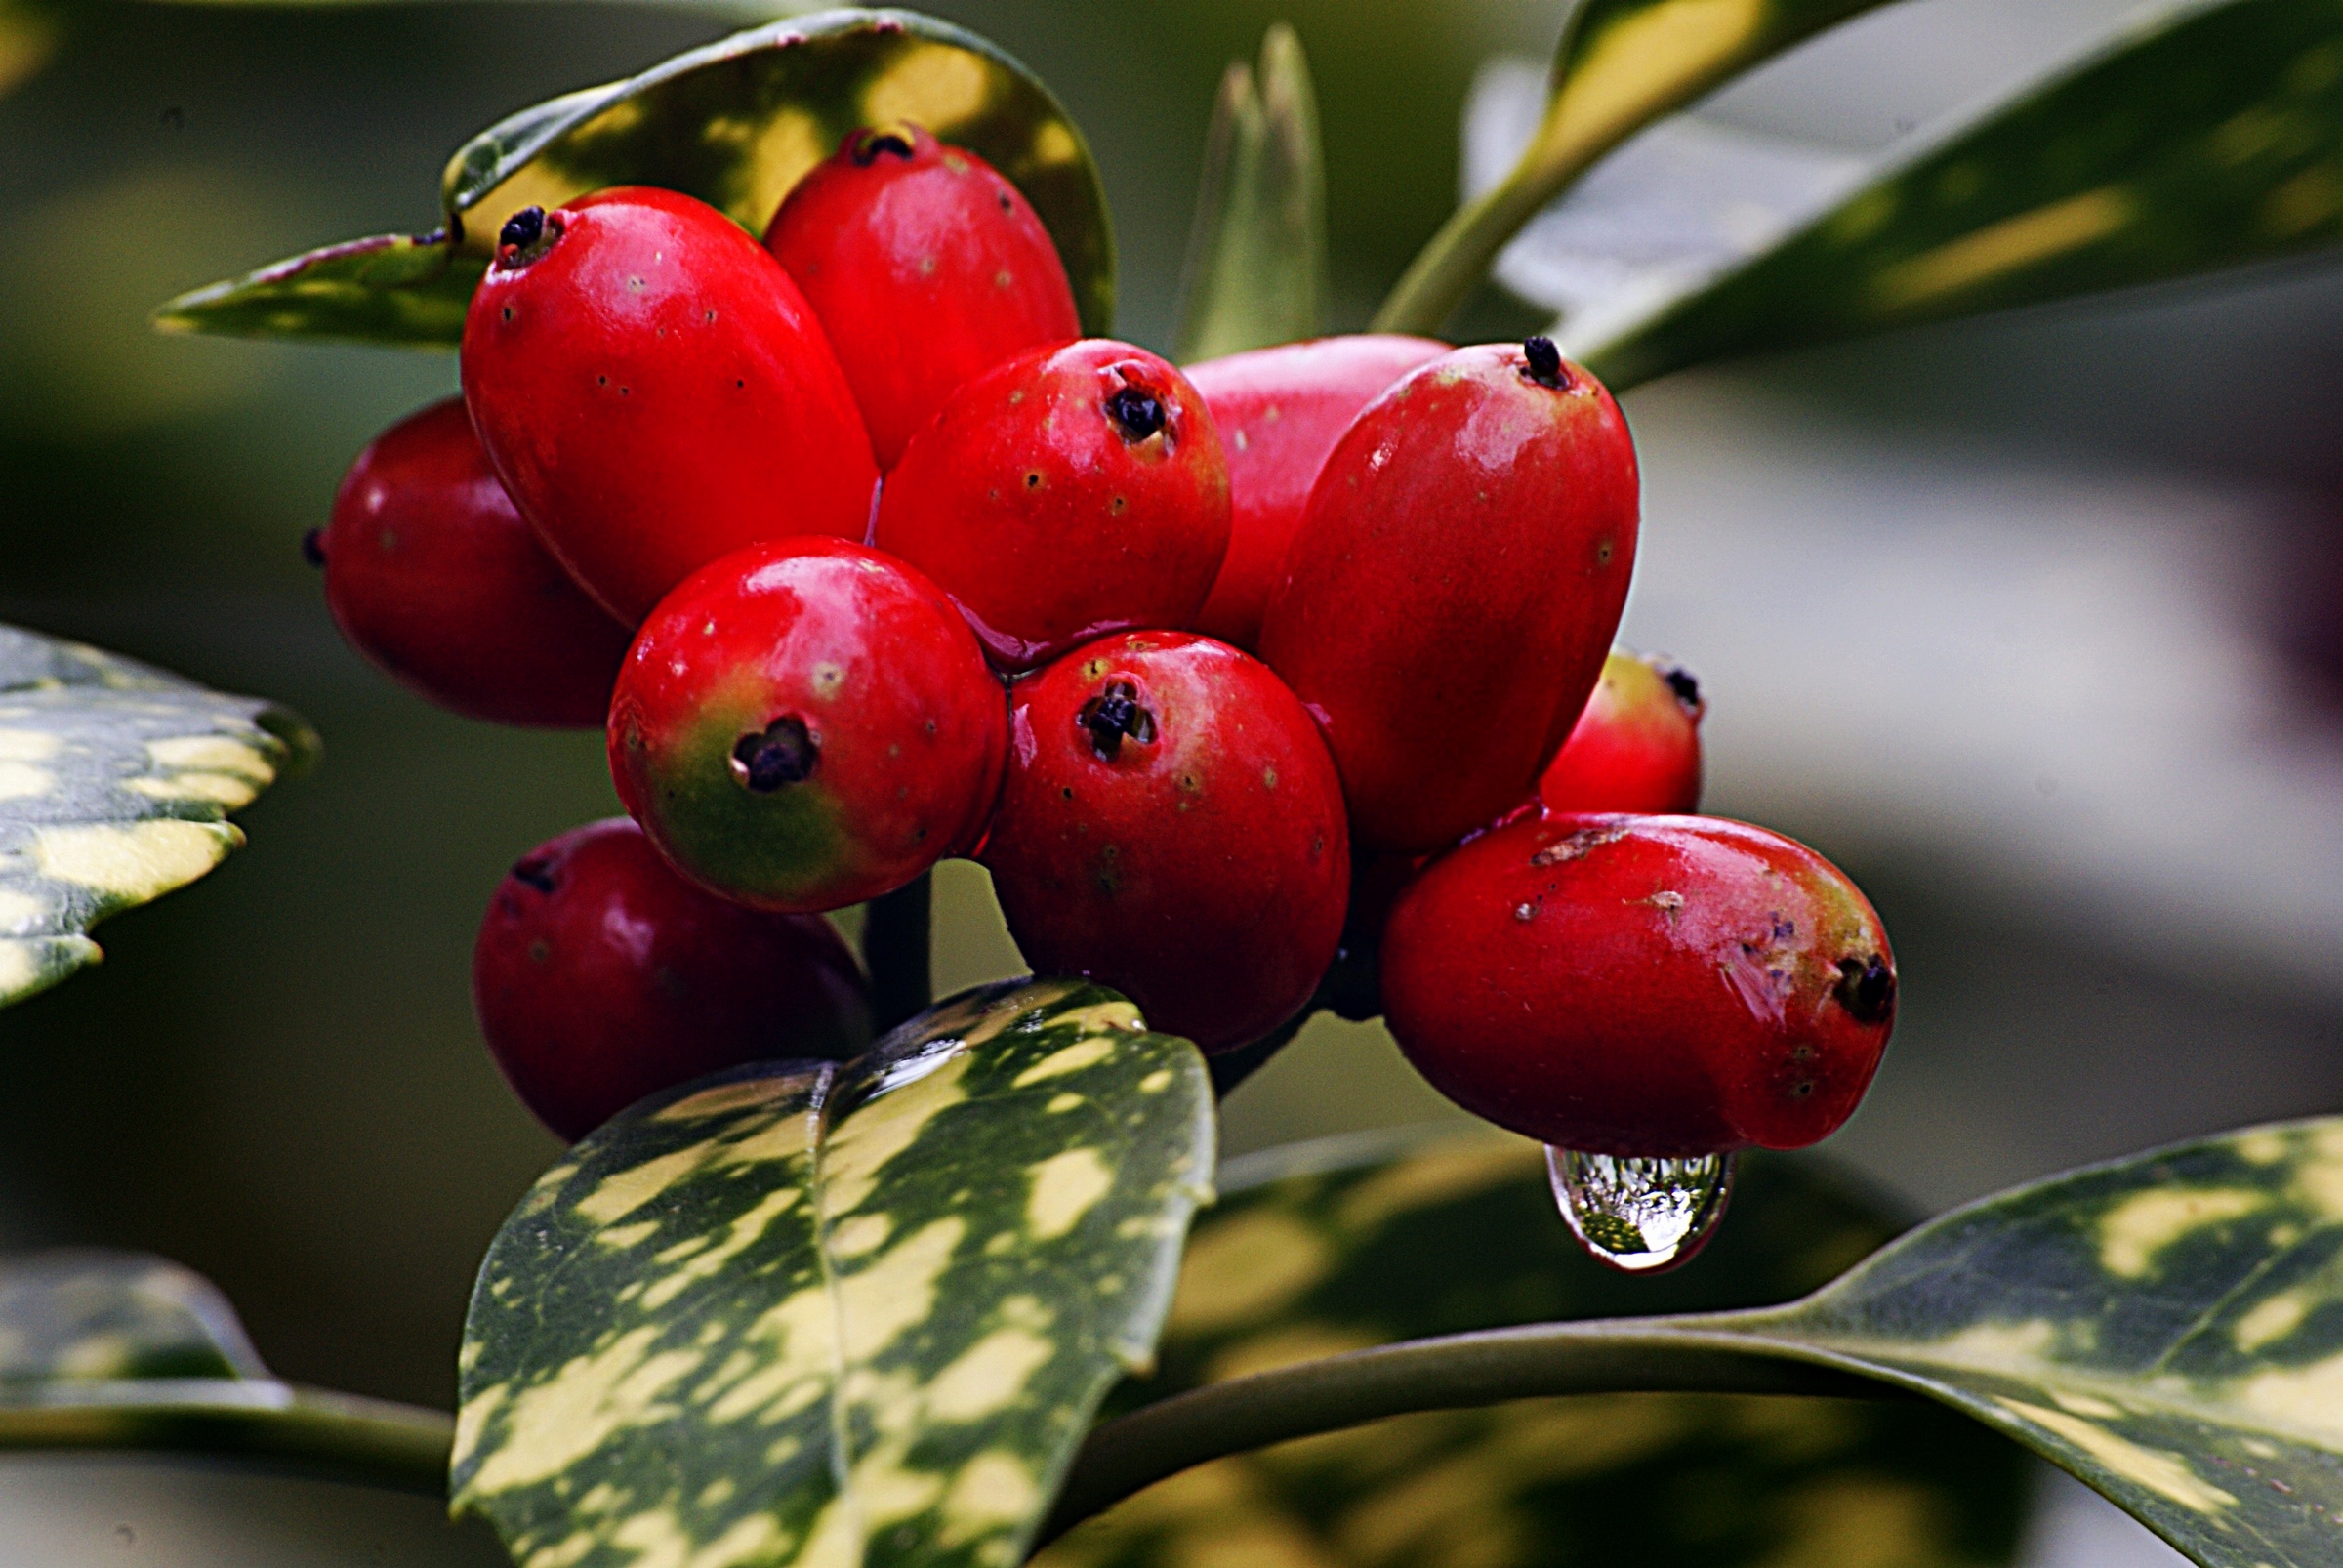
branch, blossom, plant, fruit, berry, leaf, flower, food, green, red, produce, botany, flora, close up, berries, shrub, aucubajaponica, japonica, rose hip, macro photography, flowering plant, woody plant, land plant